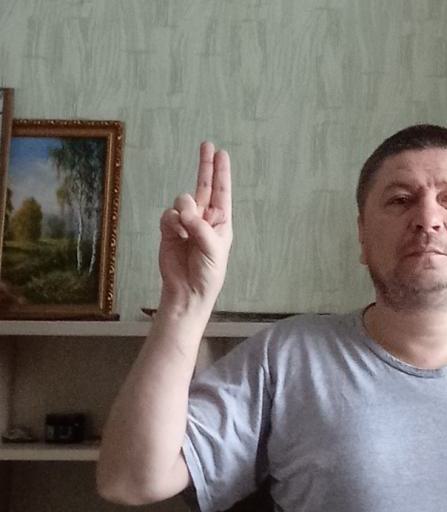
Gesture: two_up